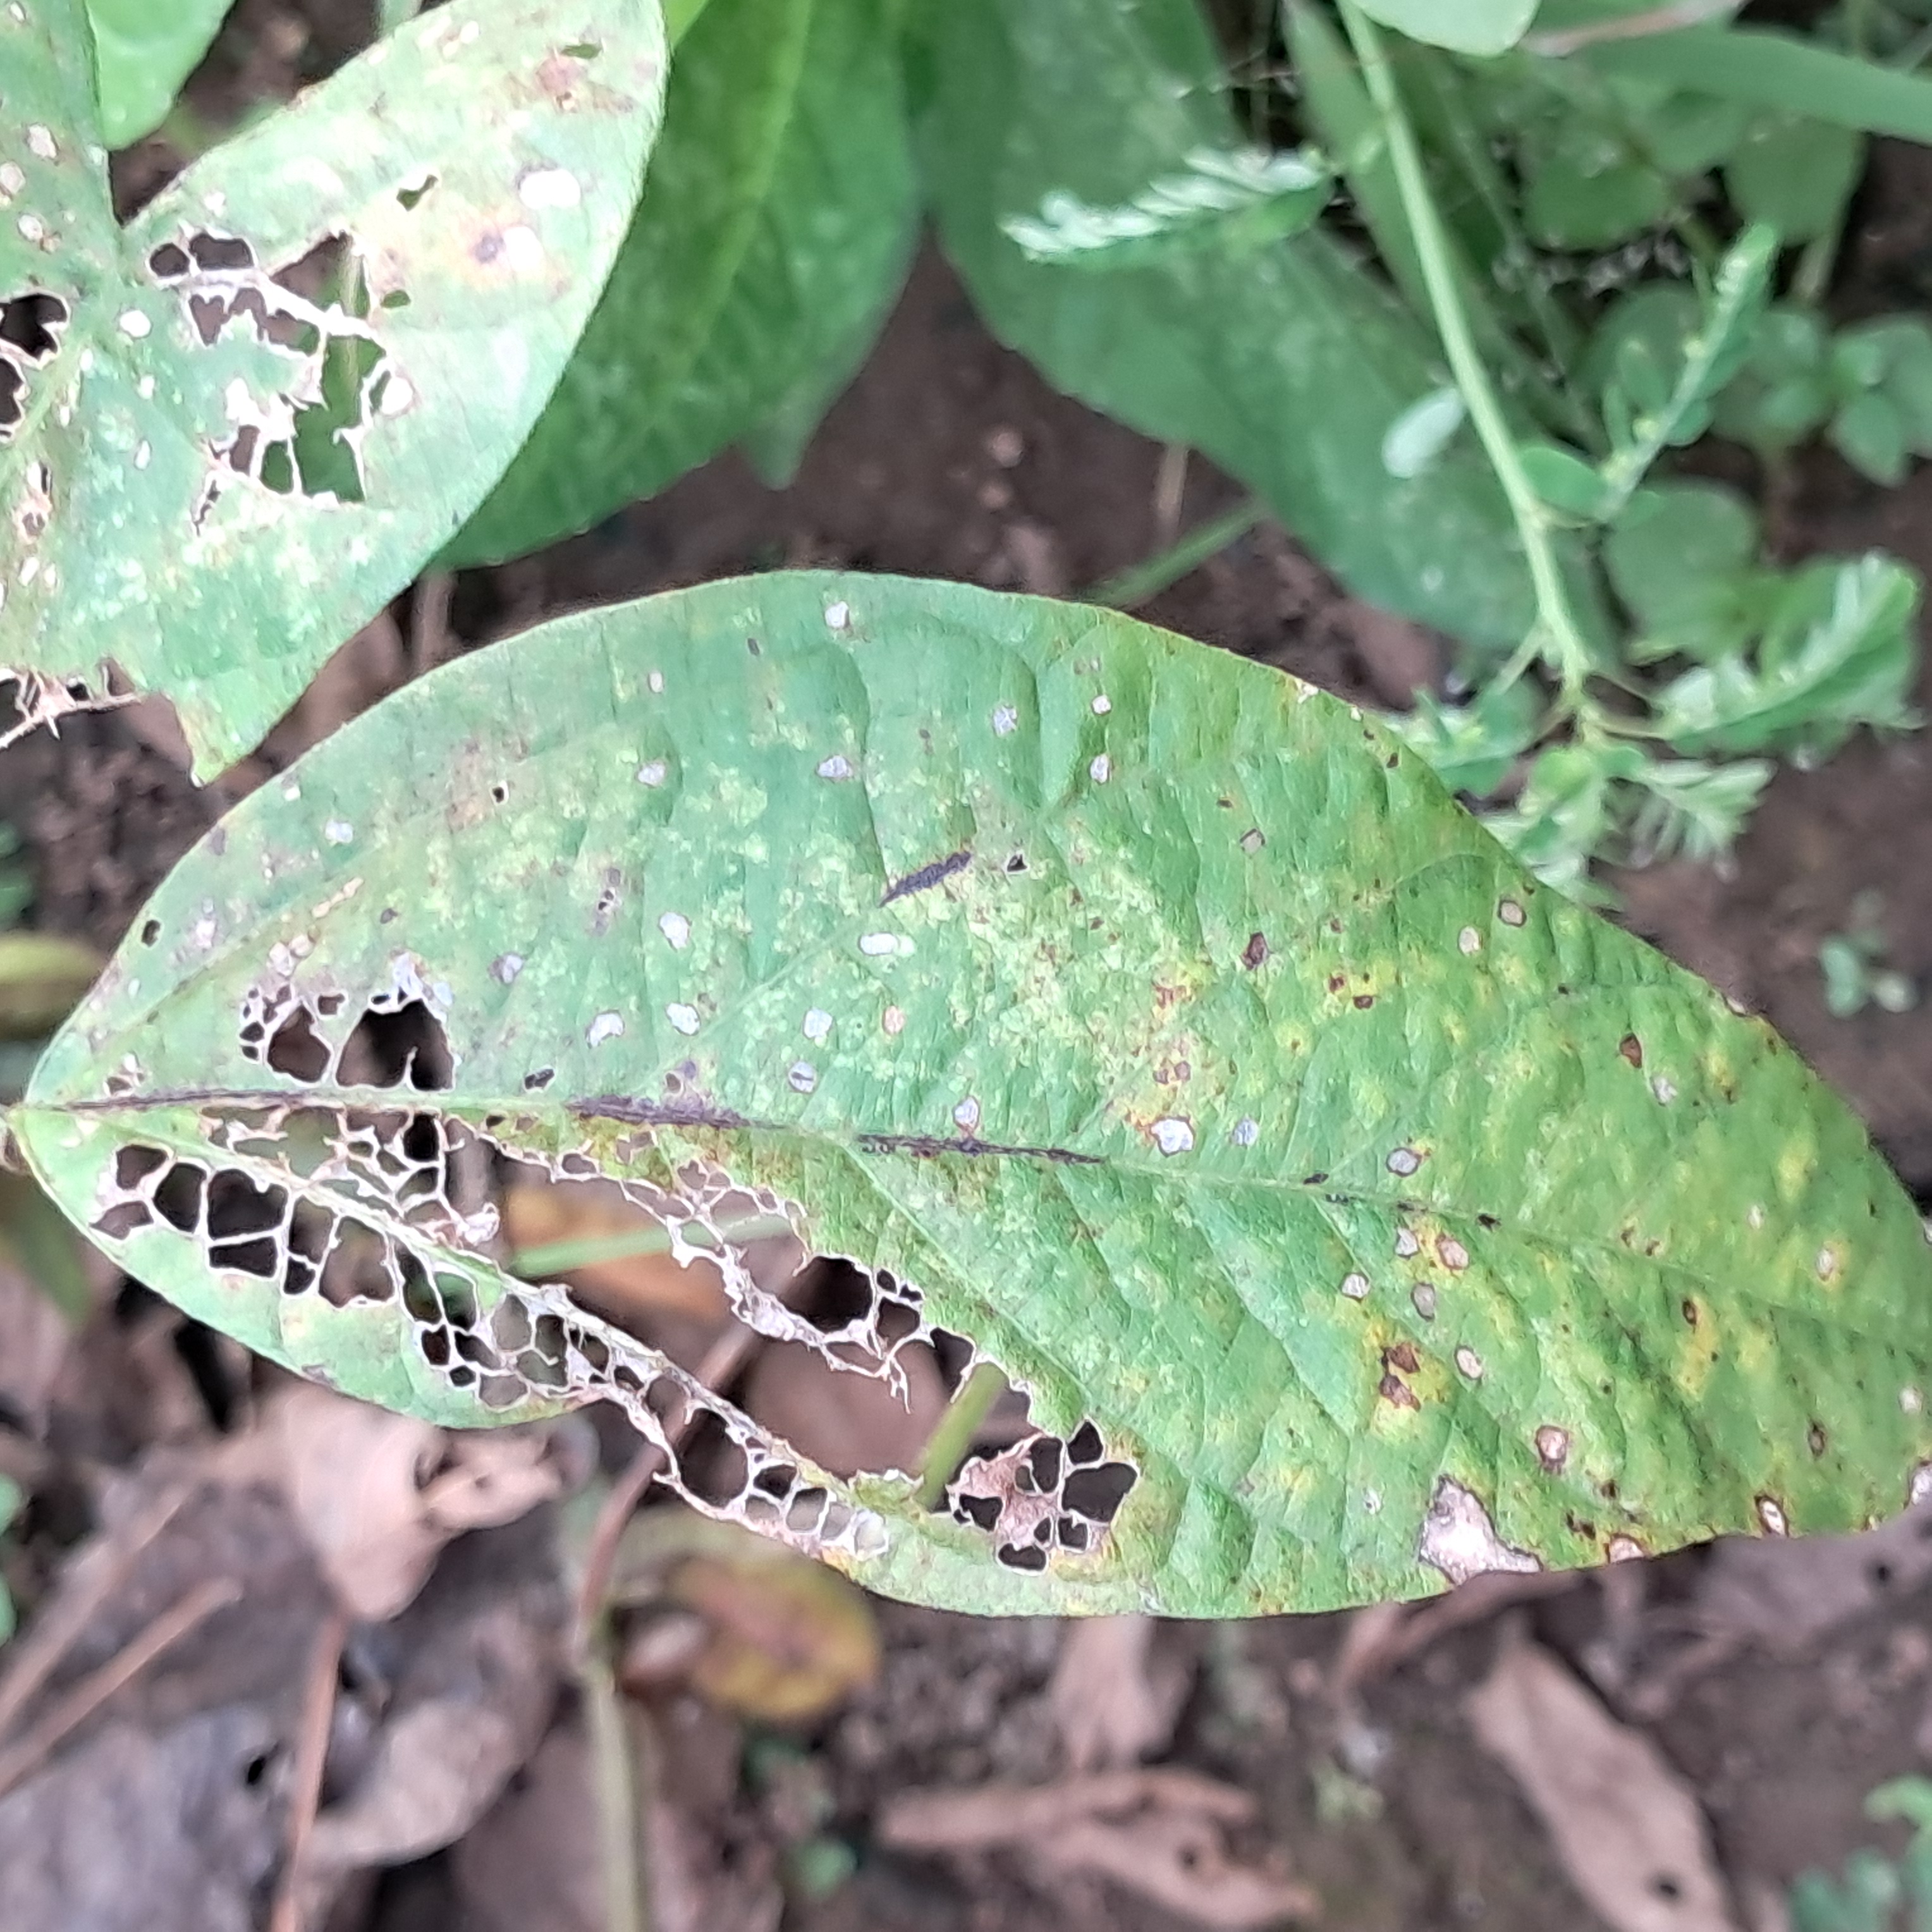
Label: Caterpillar_Semilooper_Pest